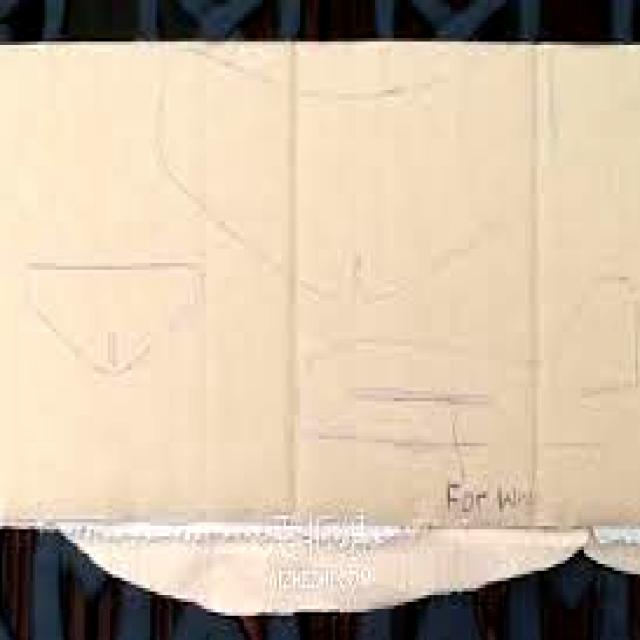
Label: Paper